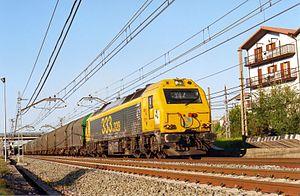
L'équipement d'une partie des 333.0 et des séries 333.1 et 333.2 avec un nouveau modèle de bogie n'apporte qu'une solution partielle aux nombreux problèmes posés par ces séries de locomotives, à savoir un manque de puissance qui vient s'ajouter aux nombreux signes de vieillesse de l'ensemble : oxydation des caisses, etc. À la fin des années 1990, la Renfe se trouve face à un dilemme : soit il faut acheter des machines neuves, soit reconstruire les 333 dans le but d'en faire des machines exclusivement marchandises, ce qui prolongerait leur vie active d'au moins une dizaine d'années. Vu les bons résultats obtenus avec la transformation de la série 319.0, c'est cette option qui est retenue.